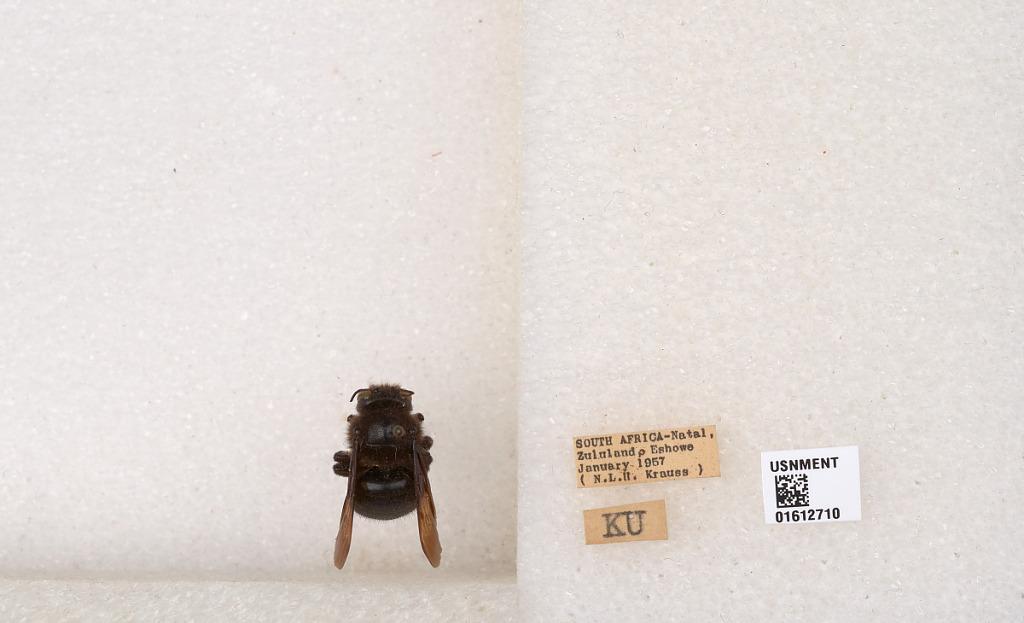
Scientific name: Xylocopa
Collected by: N. Krauss
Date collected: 1957-1-1
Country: South Africa
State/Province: KwaZulu-Natal
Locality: Zululand, Eshowe